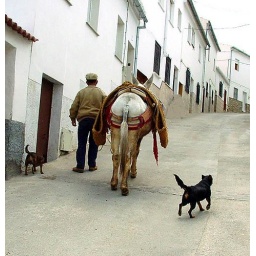
Spanish chap heading home for a nap with the wife and kids in a white village (Yunquera) in Andalucia.